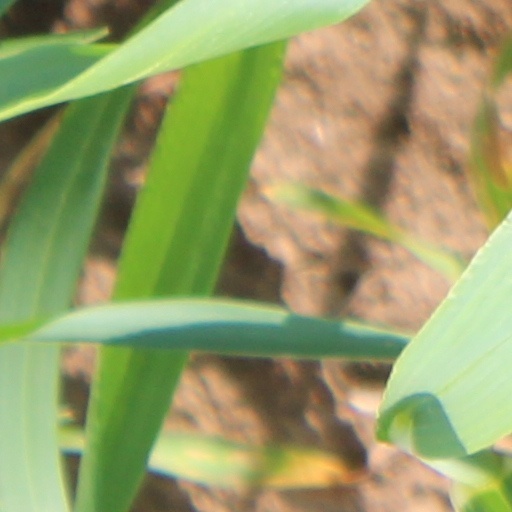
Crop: wheat